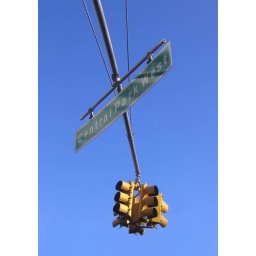
road sign and traffic signals near central park, new york